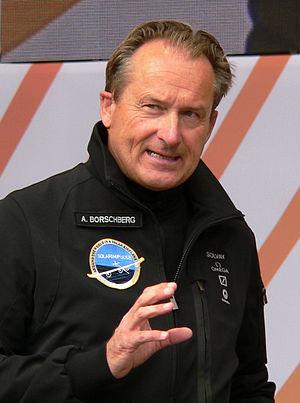
André Borschberg, né le 13 décembre 1952 à Zurich, est un pilote professionnel suisse d'avion et d'hélicoptère, détenteur du record du monde du plus long vol en solitaire sans ravitaillement sur un avion sans carburant.